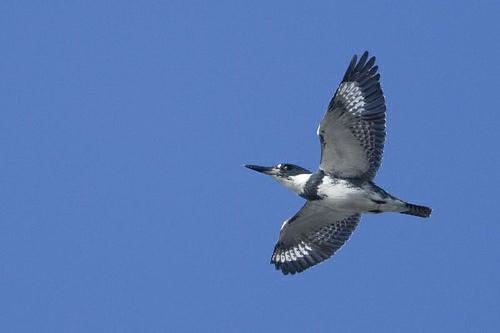
A photo of a belted kingfisher